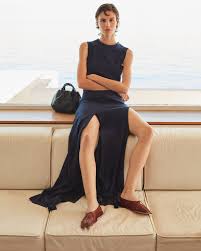
Label: Ballet Flat